Nimereuca

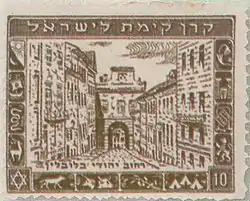
The Lublin colony in what is now Nimereuca owes its name to the city of Lublin, Poland, which prior to the Holocaust was one of the most vibrant Jewish communities in this part of Europe. This postage stamp depicts Grodzka Gate in that city's Jewish Quarter.

To encourage settlement in the newly annexed area, Tsar Nicholas I issued an ukaz (decree) which allowed Jews to settle in Bessarabia "in a higher number", exempting Jews who moved here from taxation for 2 years. At the same time, Jews from Podolia and Kherson Governorate were exempted from taxation for 5 years if they crossed the Dniester and relocated to Bessarabia. The size of this migration became so large that merchant activity was not enough to sustain the Jewish population of Bessarabia, which led the Tsarist authorities to create 17 Jewish agricultural colonies. Of these, 9 were located in Soroca County where Nimereuca is located. These were Dumbrăveni, (now part of Vădeni commune), Brăciova (Bricevo, now Briceva, part of Târnova commune in Dondușeni district, Mărculești (formerly Starăuca/Starovka), Vârtojani (Vertiujeni, formerly Șteap), Căprești, (now part of Florești commune) Zguriţa, Maramonovca, Constantinovca and Lublin in what is now Nimereuca. The Jewish agricultural colony of Lublin was officially founded in 1842 on 528 dessiatines of land. By 1856, it was home to 45 Jewish families, and a decade later, that number grew to 75.